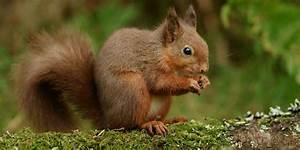
Label: scoiattolo